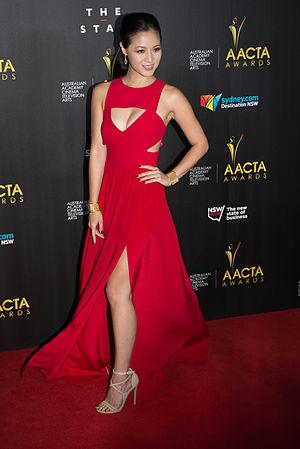
Grace Huang est une actrice australienne d'origine chinoise, plus connue pour son rôle de Gemini Female dans le film d'art martiaux de RZA, L'Homme aux poings de fer.